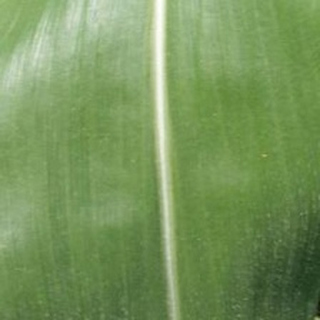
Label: healthy_corn